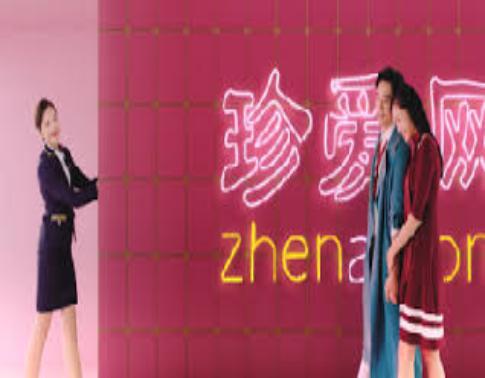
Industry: Leisure